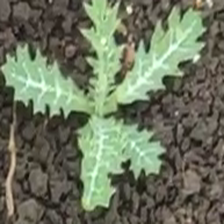
Weed species: Bilayat_(Mexicana_Argemone)